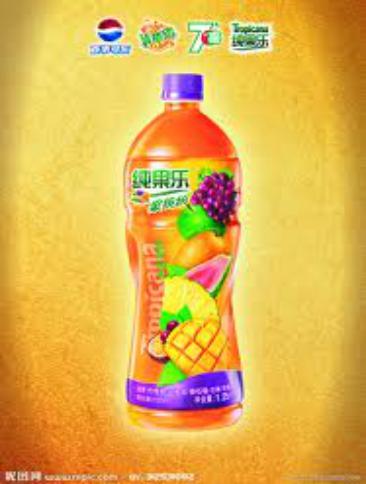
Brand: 7-Up
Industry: Food